Ruth Wilson

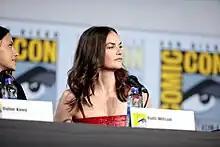
Wilson speaking at the 2019 San Diego Comic-Con

In October 2020, Wilson won the BAFTA Cymru Award for Best Actress for her portrayal of Marisa Coulter in "His Dark Materials". In November 2020, it was announced that she would be starring as Norwegian diplomat Mona Juul in a filmed version of J. T. Rogers' Tony Award-winning play "Oslo".